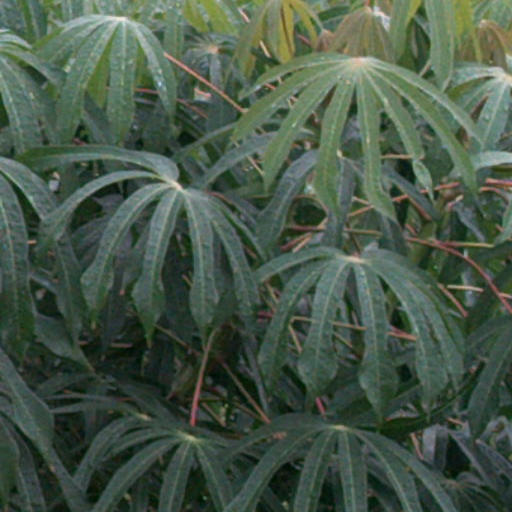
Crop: cassava